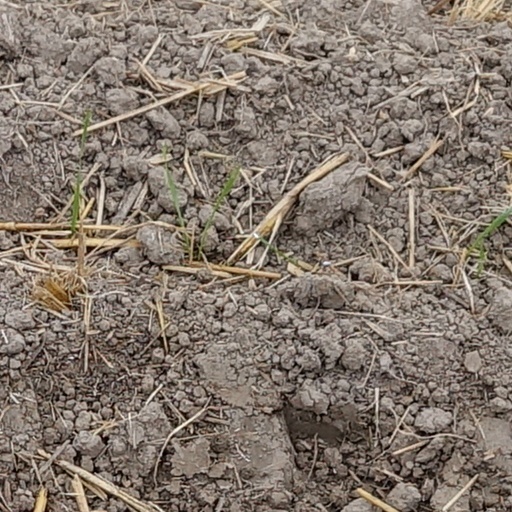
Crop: wheat